Zhang Weiwei (professor)

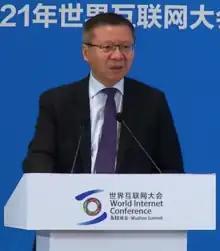
Zhang in 2021

Zhang Weiwei is a Chinese professor of international relations at Fudan University and the director of its China Institute. Zhang is also an Internet celebrity, spreading his political ideas through online video platforms such as Xigua Video, Bilibili, TikTok and YouTube.